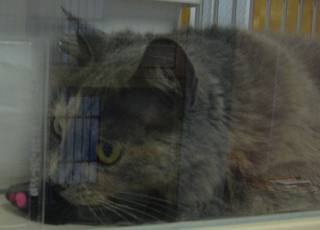
Label: cat